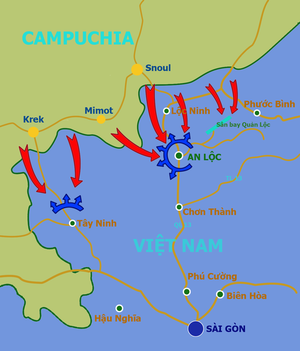
La bataille d'An Loc, livrée du 13 avril au 20 juillet 1972 dans la province de Bình Phước, est une grande bataille d'envergure et décisive de la guerre du Viêt Nam qui a duré 66 jours et a abouti à une victoire décisive du Viêt Nam du Sud, arrêtant l'avancée des Nord-Vietnamiens vers Saigon dans le cadre de l'offensive de Pâques.